Vanelle

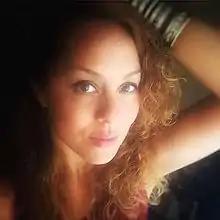
Self Portrait

Born in Oakland, California, Vanelle moved to Charlotte, North Carolina in 1999 where she officially began her career in film. She earned Best Supporting Actress in a Feature Film at the 2012 Action on Film Fest in Monrovia, California, for her role as Julia in Dirt Cheap Therapy. She was also nominated at the 2015 Action on Film Fest for Best Actress in Athena. Vanelle also has written and directed two short films that circulated film festivals. Her short film Spades received various nominations and garnered awards.